Bryan Robson

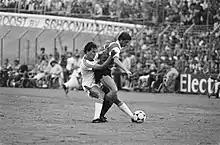
Robson playing against Johan Cruyff in a friendly match, 1983

In the summer of 1975, Robson was called up to the England youth team for the "mini World Cup". He played as a centre-half during the tournament, which England won, beating Finland 1–0 in the final. He was selected for the England under-21s for the first time in March 1977, but was withdrawn from the squad by his club West Bromwich Albion, who needed him for a league match against Manchester United at Old Trafford. Albion drew 2–2, with Robson scoring one of the goals. On 6 February 1979, he finally made his England under-21 debut, albeit as an overage player (he was 22 at the time) as England beat Wales 1–0 at Swansea's Vetch Field. He made his England B debut on 12 June 1979, and scored after just five minutes to give England a 1–0 lead against Austria B in Klagenfurt, although the match was abandoned after 60 minutes. He appeared three times for England B in all, captaining the side on his third and final appearance as England drew 0–0 with Algeria's A team in Algiers on 11 December 1990.